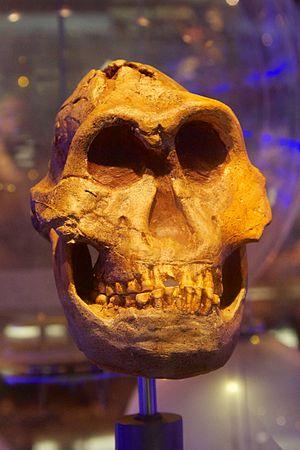
Cette liste de fossiles d'hominidés présente un certain nombre de fossiles d'hominines selon un classement chronologique. Il existe des milliers de fossiles, dont beaucoup sont fragmentaires et ne consistent qu'en de simples dents ou fragments d'os isolés. Cette liste ne se veut pas exhaustive, mais présente les principaux spécimens découverts. La plupart de ces fossiles se situent sur des branches ou des rameaux distincts de la branche hypothétique menant à Homo sapiens.
Drimolen est un site préhistorique du Gauteng, en Afrique du Sud, qui a livré des fossiles de Paranthropus robustus et d'espèces du genre Homo. La stratigraphie du site couvre une vaste période allant de 2,6 à 1,4 millions d'années. Une importante paléofaune fossile de carnivores et de bovidés a aussi été mise au jour. Le site est situé à environ 7 km au nord de Sterkfontein. Il fait partie des sites des hominidés fossiles d'Afrique du Sud, inscrits au Patrimoine mondial de l'Unesco.
Paranthropus robustus est une espèce éteinte du genre Paranthropus, qui vivait en Afrique australe de 2 à 1,5 million d'années avant le présent. Il a été découvert en 1938 à Kromdraai, en Afrique du Sud. D'autres sites préhistoriques d'Afrique du Sud, tels Swartkrans et Drimolen, ont ensuite livré des restes fossiles de cette espèce.